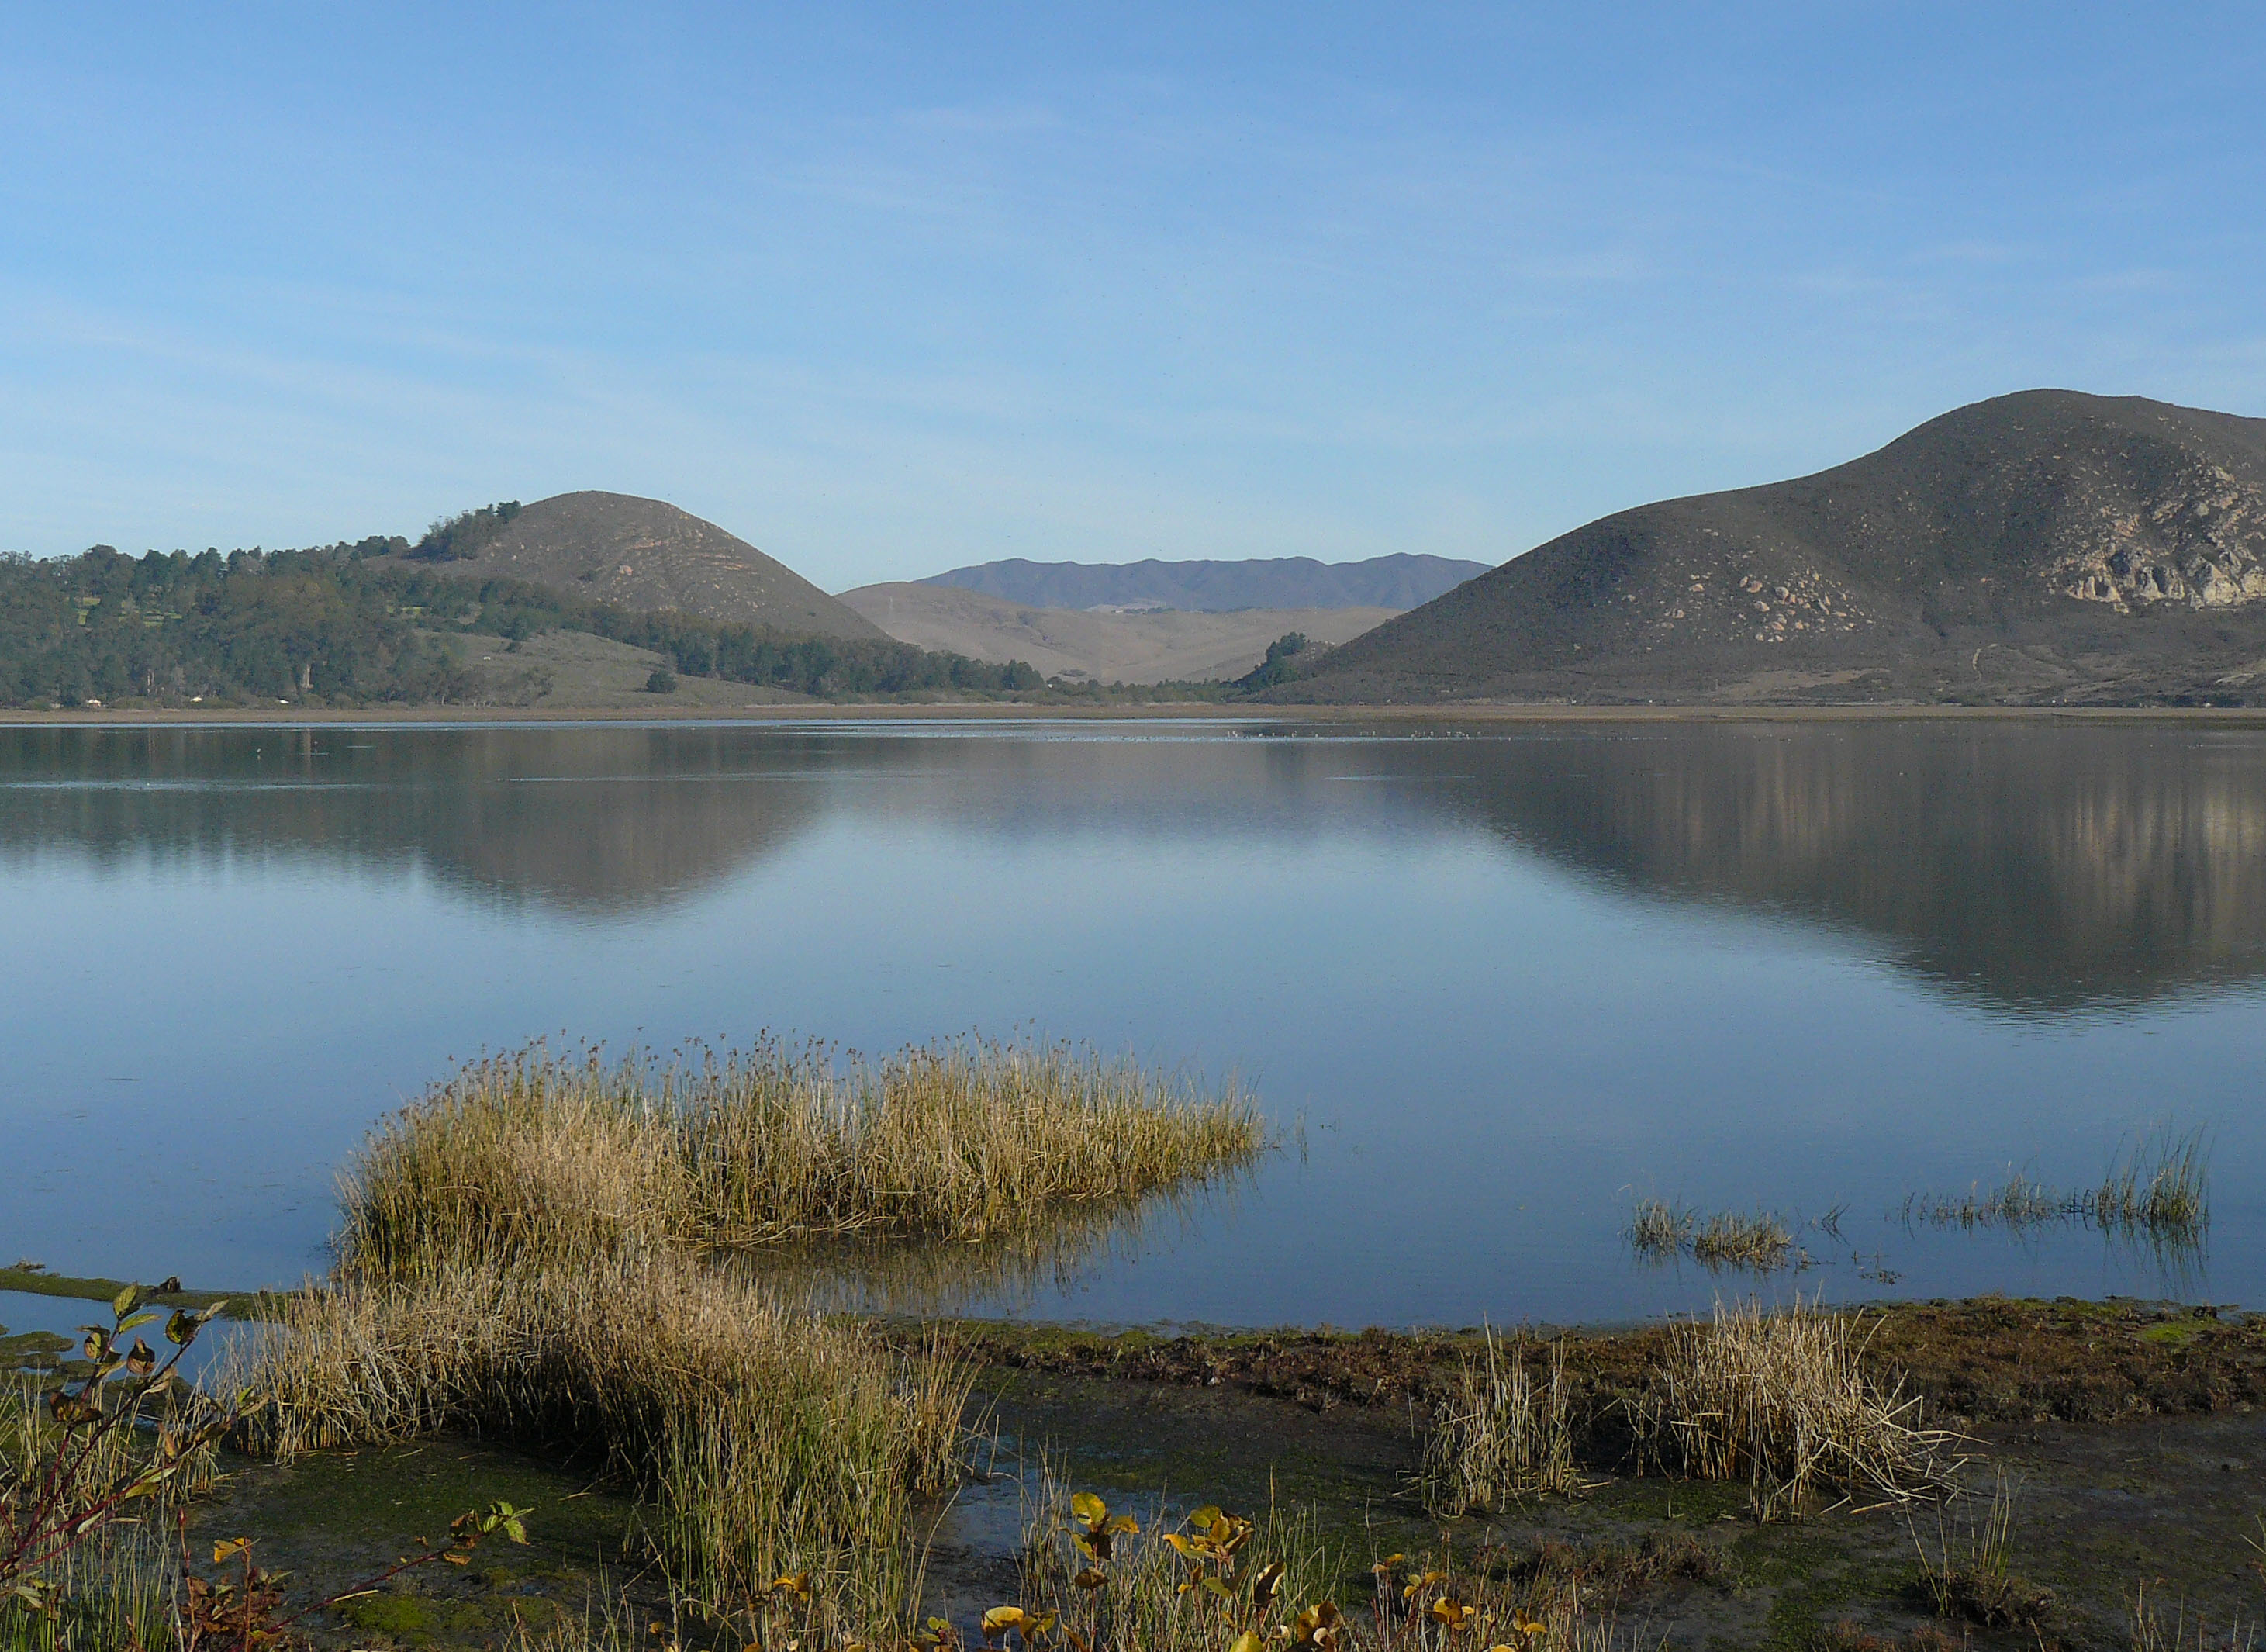
landscape, water, wilderness, mountain, hill, lake, pond, reflection, bay, reservoir, highland, body of water, morro, fell, loch, morrobayestuary, blimp, tarn